Quebonafide

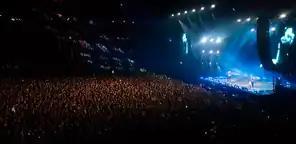
Rapper during the Ekodiesel Tour in 2018.

On 27 October 2016, Quebo released the single 'Madagascar', with a clip shot in Madagascar. The song reached the 1st place in the Hip-hop.tv station's charts. On 11 November, he made a guest appearance with the African rapper iFani in 'Sushi Dip', which was broadcast on MTV. On 11 April 2017, he released a single "Changa' featuring rapper iFani, with a video shot in South Africa. On the same day, the pre-sale of the album began, the date of the album's release was announced and the album's cover with the tracklist was presented.